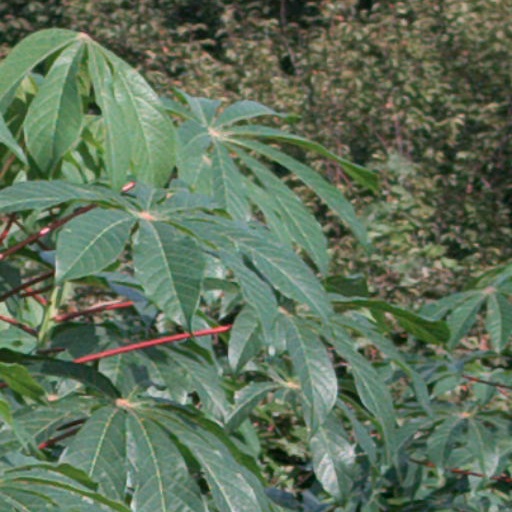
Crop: cassava